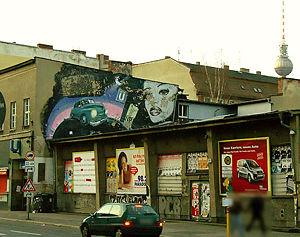
Le Kitkatclub est une discothèque située à Berlin fondée en mars 1994 par le producteur de films pornographiques autrichien Simon Thaur et sa compagne Kirsten Krüger. Le club est rapidement devenu célèbre dans le monde entier grâce à son concept unique associant de l'excellente musique trance, techno à une certaine liberté sexuelle de sa clientèle. En effet, les actes sexuels sont autorisés dans le club tout autour de la piste de danse.